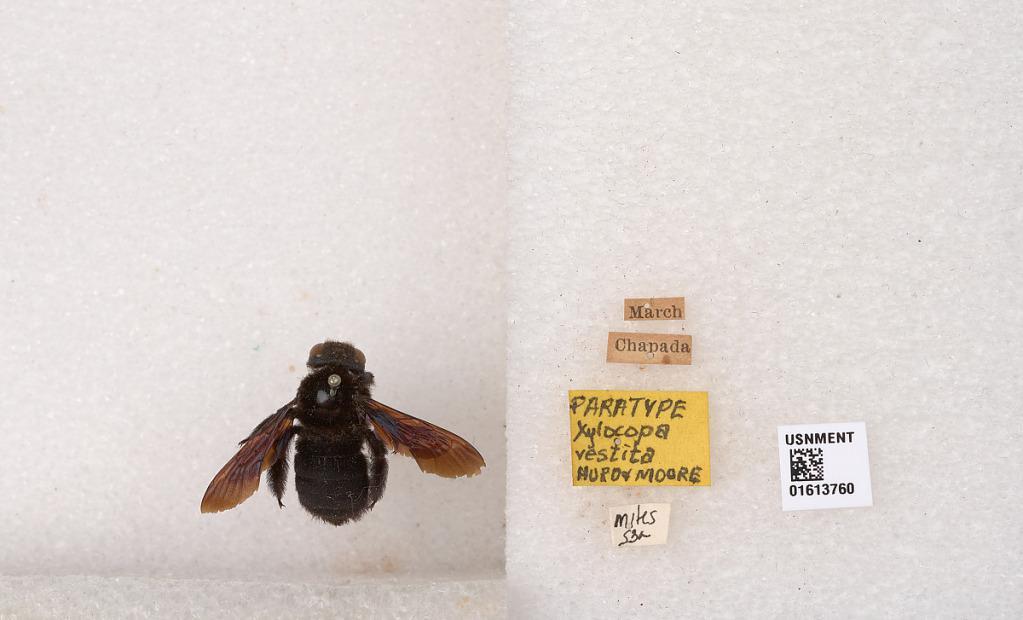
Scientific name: Xylocopa (Cirroxylocopa) vestita Hurd & Moure
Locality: Chapada